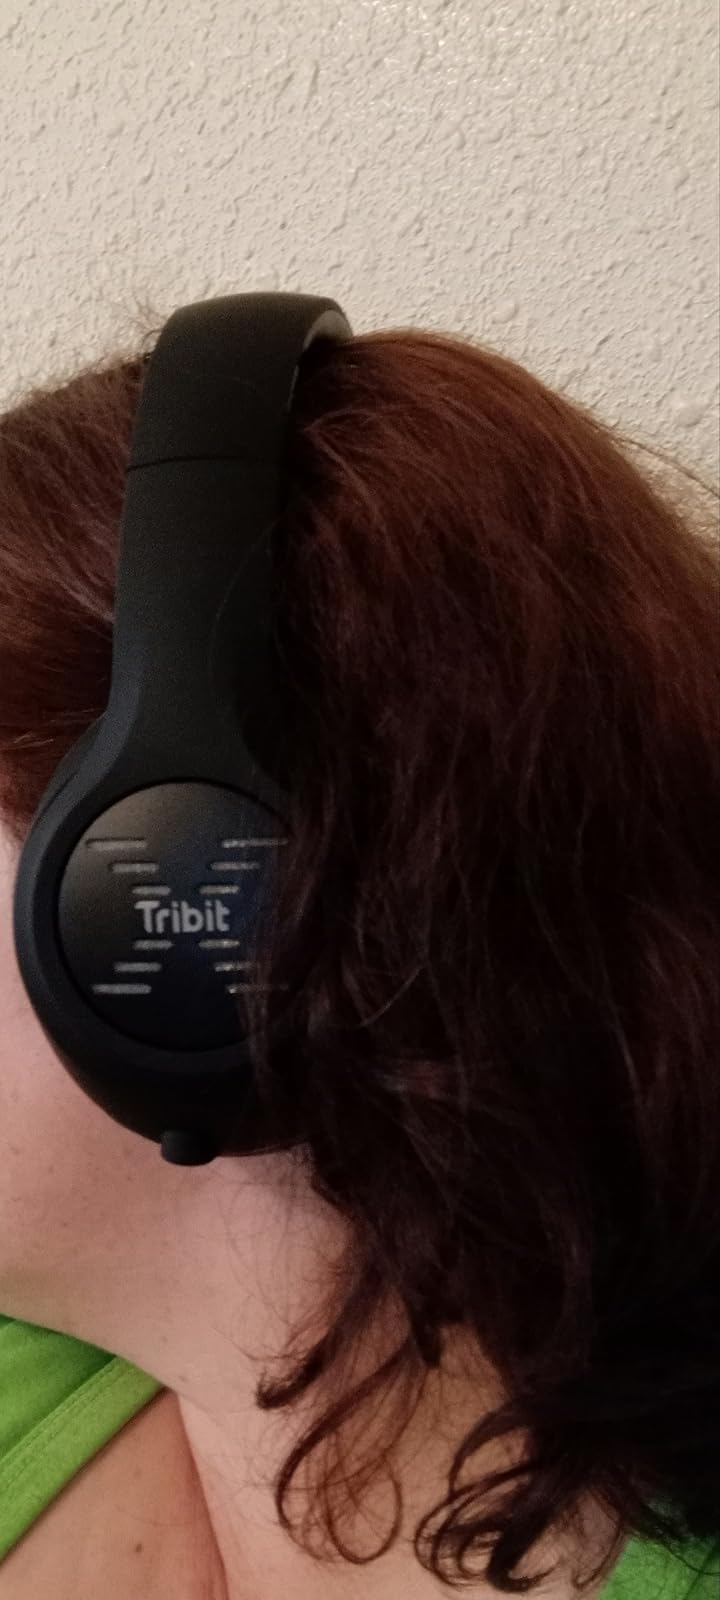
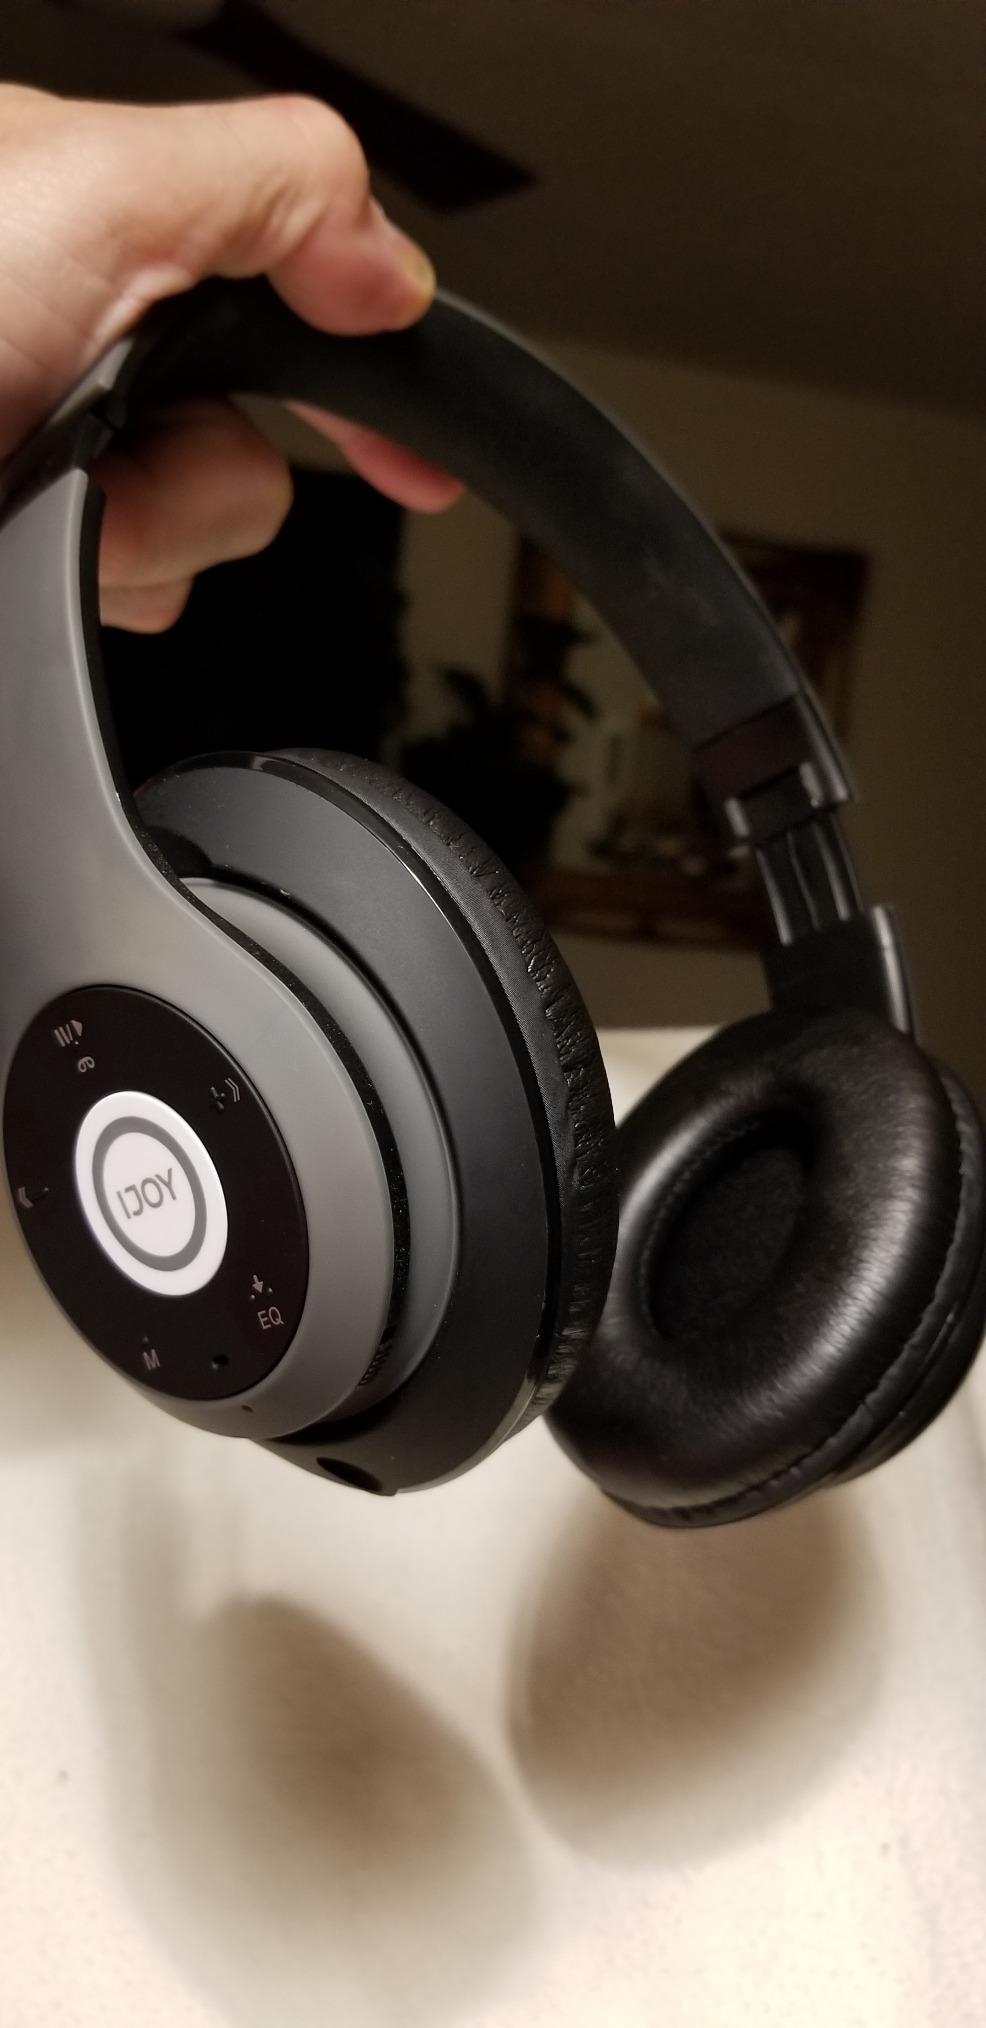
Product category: headphones
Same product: no